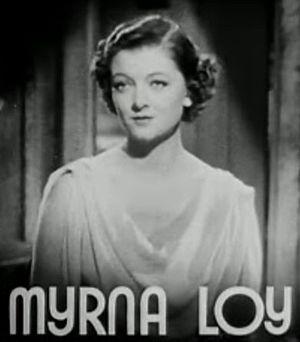
On a volé les perles Koronoff est un film américain de Sam Wood, sorti en 1935.
Myrna Loy est une actrice américaine, née Myrna Adele Williams le 2 août 1905 à Radersburg, morte le 14 décembre 1993 à New York. Elle fut surnommée « la reine de Hollywood » ou encore « l'épouse idéale » durant les années 1930. Elle fut à cette époque un modèle féminin. Les hommes voulaient l'épouser et les femmes lui ressembler. Quelques acteurs américains l'ont harcelée afin de passer une nuit avec elle. Elle resta discrète sur sa vie privée, bien que les tabloïds aient voulu en savoir plus. Elle s'est mariée quatre fois, n'eut pas d'enfants, a mené une carrière prestigieuse et s'est consacrée à des œuvres sociales.
Pilote d'essai est un film américain réalisé par Victor Fleming, sorti en 1938.